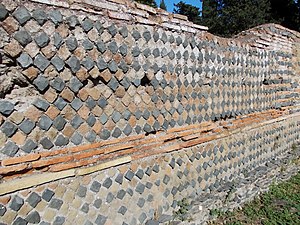
Macellum i Pompeji / Udvalgte romerske murværkstyper
Macellum i Pompeji lå på byens forum og var som markedshal eller -område for fødevarer et centralt sted i den antikke by Pompeji.